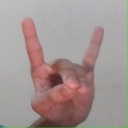
अक्षर: श